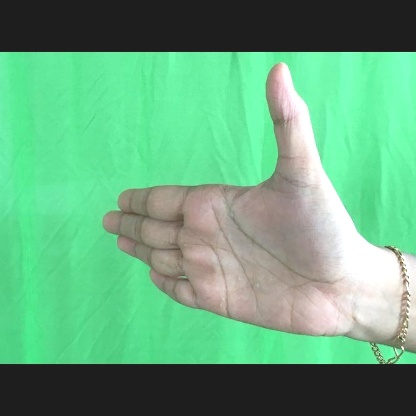
Mudra: Ardhachandran